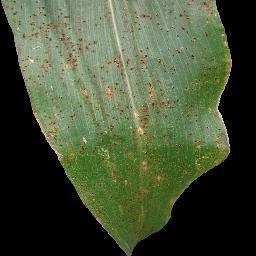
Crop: corn
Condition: (maize)_common_rust